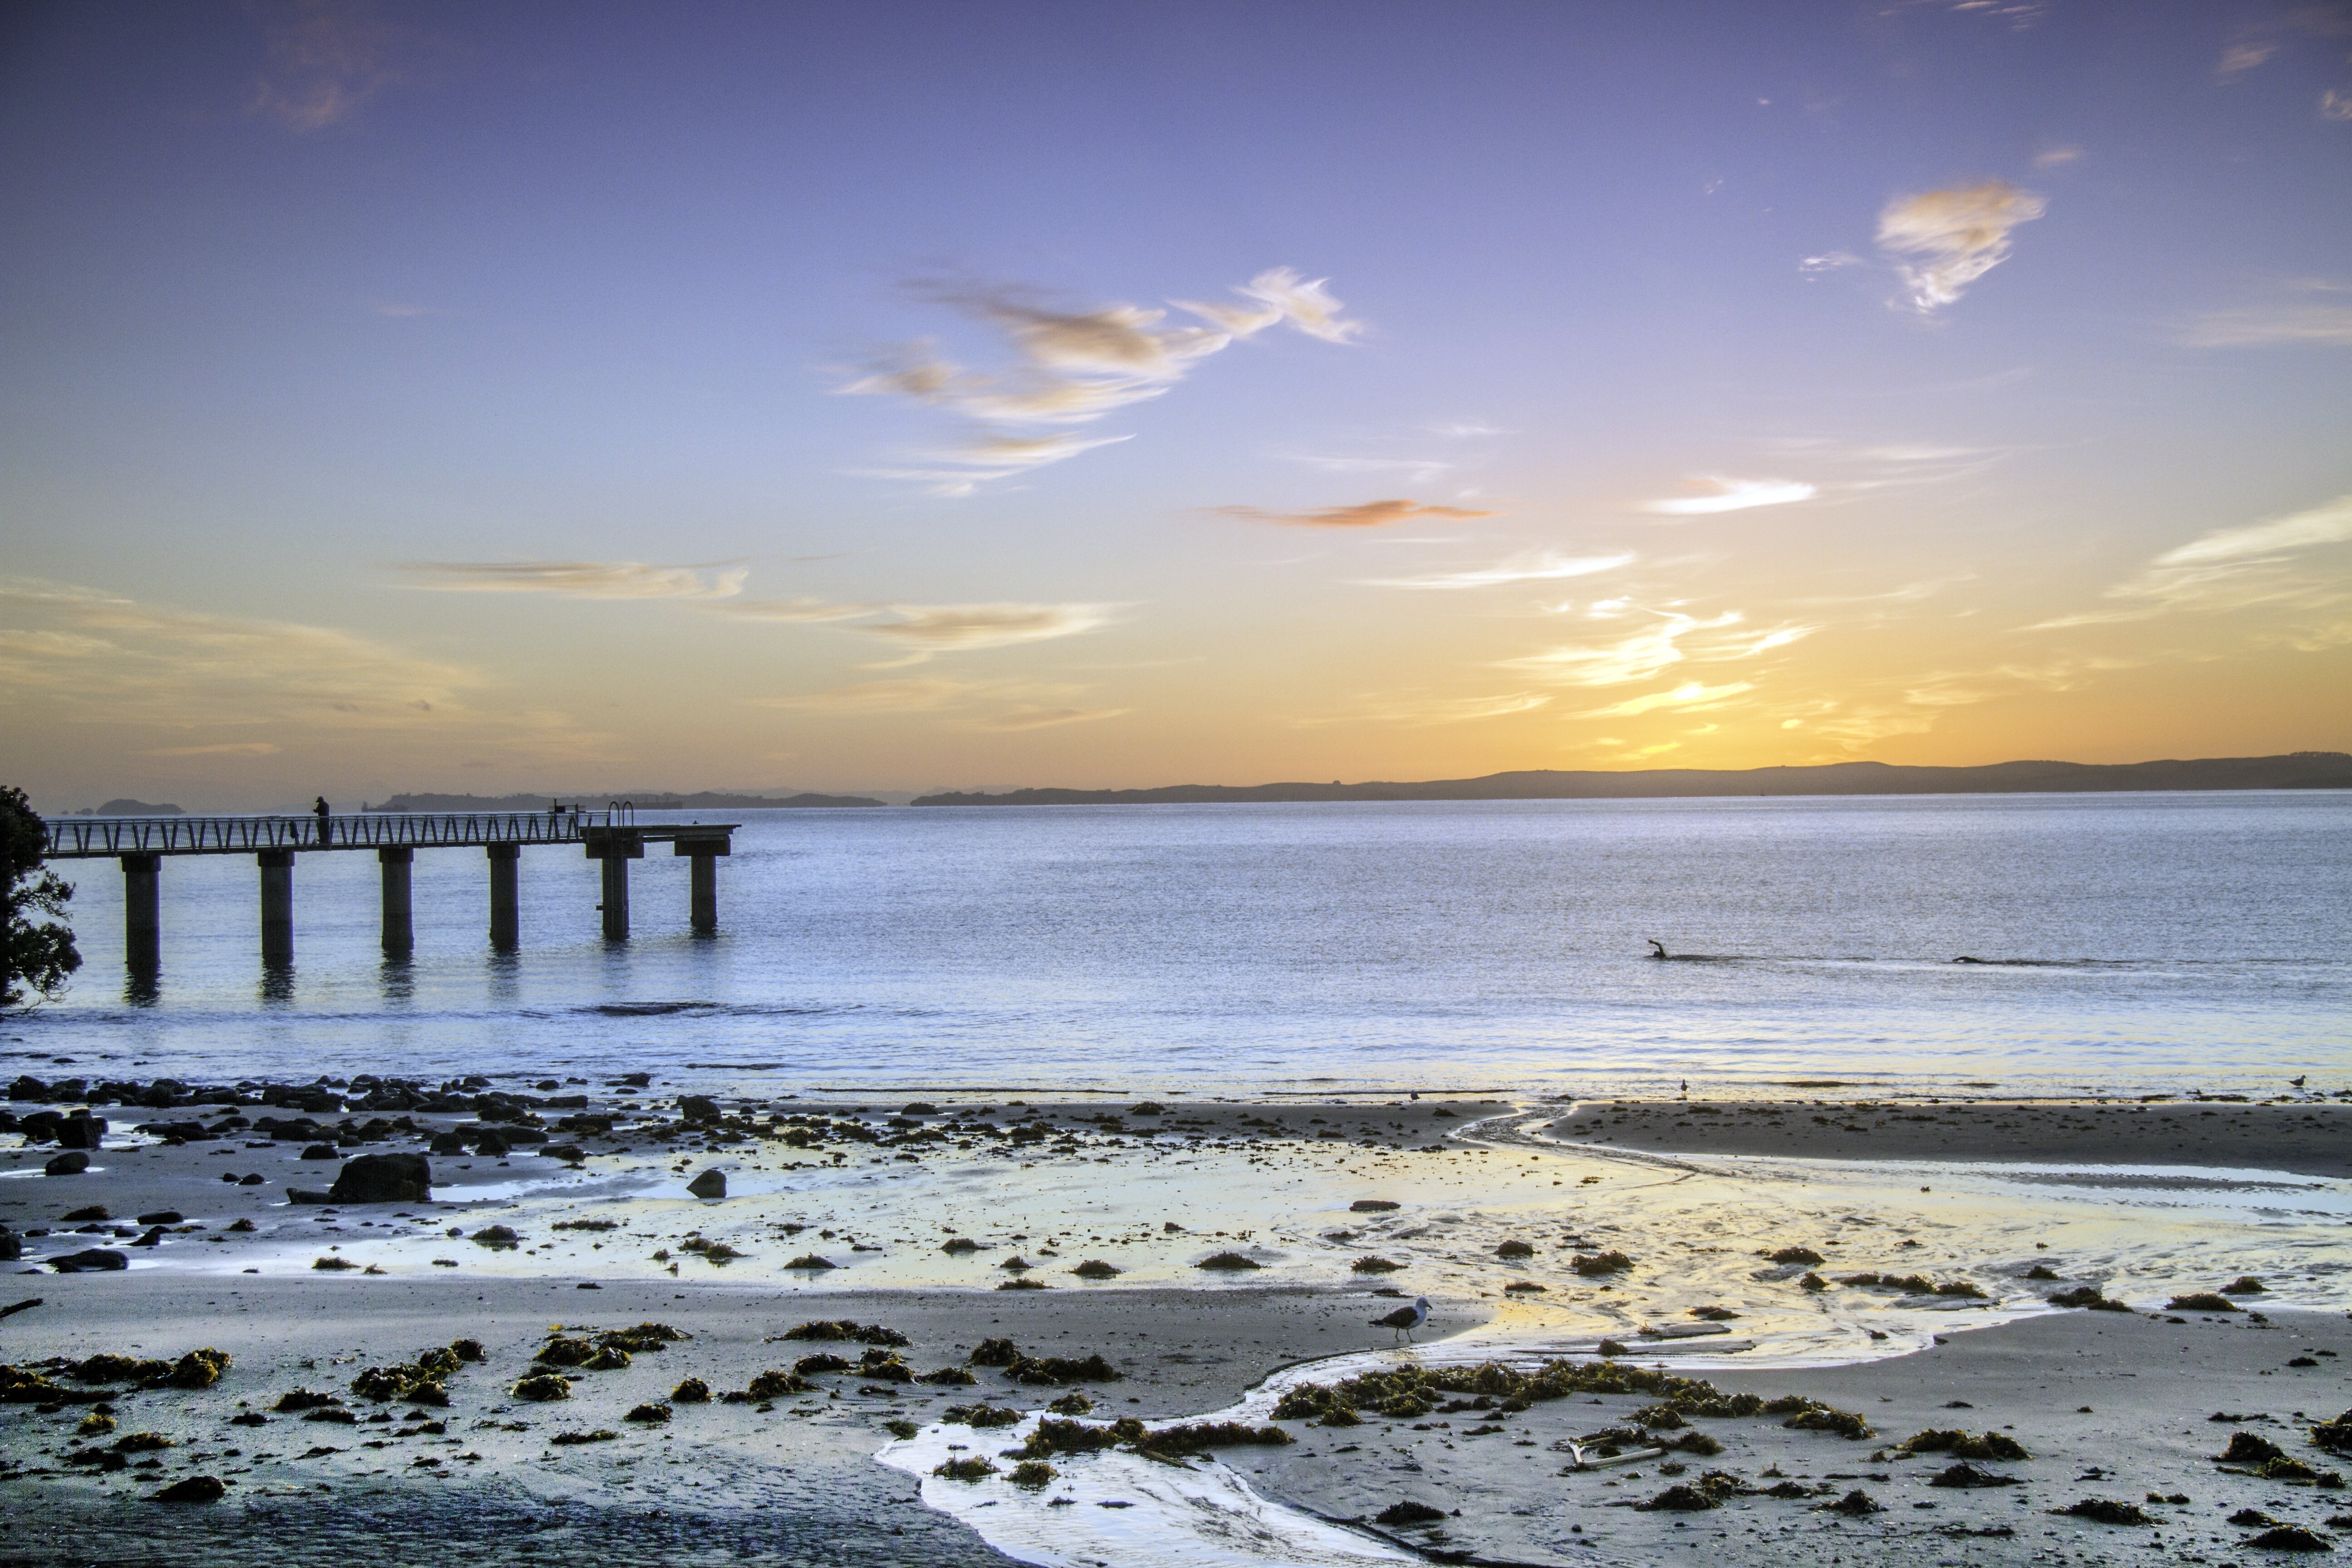
beach, sea, coast, sand, ocean, horizon, cloud, sunrise, sunset, sunlight, morning, shore, wave, dawn, dusk, evening, bay, body of water, sun rise, new zealand, auckland, wind wave, murrays bay